2020 Peruvian protests

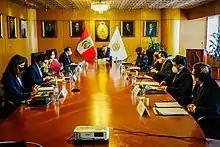
Delegates of the IACHR meeting in Lima on 2 December 2020

Following the National March on 12 November, the Inter-American Commission on Human Rights (IACHR) and the United Nations Peru condemned the disproportional use of force by authorities. In a statement, the IACHR said, "According to the information received, the Police have used tear gas and pellets on a massive scale against protesters and journalists. This contravenes the IACHR standards on the right to protest" and that demanded the Merino government "to refrain from engaging in indiscriminate detention practices". Christian Sanchez, National Information Officer of United Nations Peru, described the protests as "mostly peaceful in nature", stating: